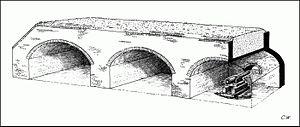
Coupe d'une casemate à trois positions d'artillerie
François-Nicolas-Benoît Haxo, né le 24 juin 1774 à Lunéville et mort le 25 juin 1838 à Paris, est un ingénieur militaire et général français de la Révolution et de l’Empire. Cet homme méticuleux a acquis la célébrité au siège d'Anvers en 1832. Il a été comparé à Vauban de par les nombreux sièges victorieux auxquels il a contribué et du fait de ses innovations en matière de fortification.